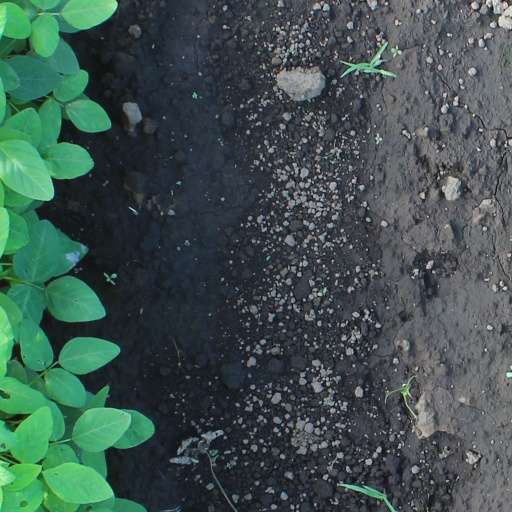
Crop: soybean